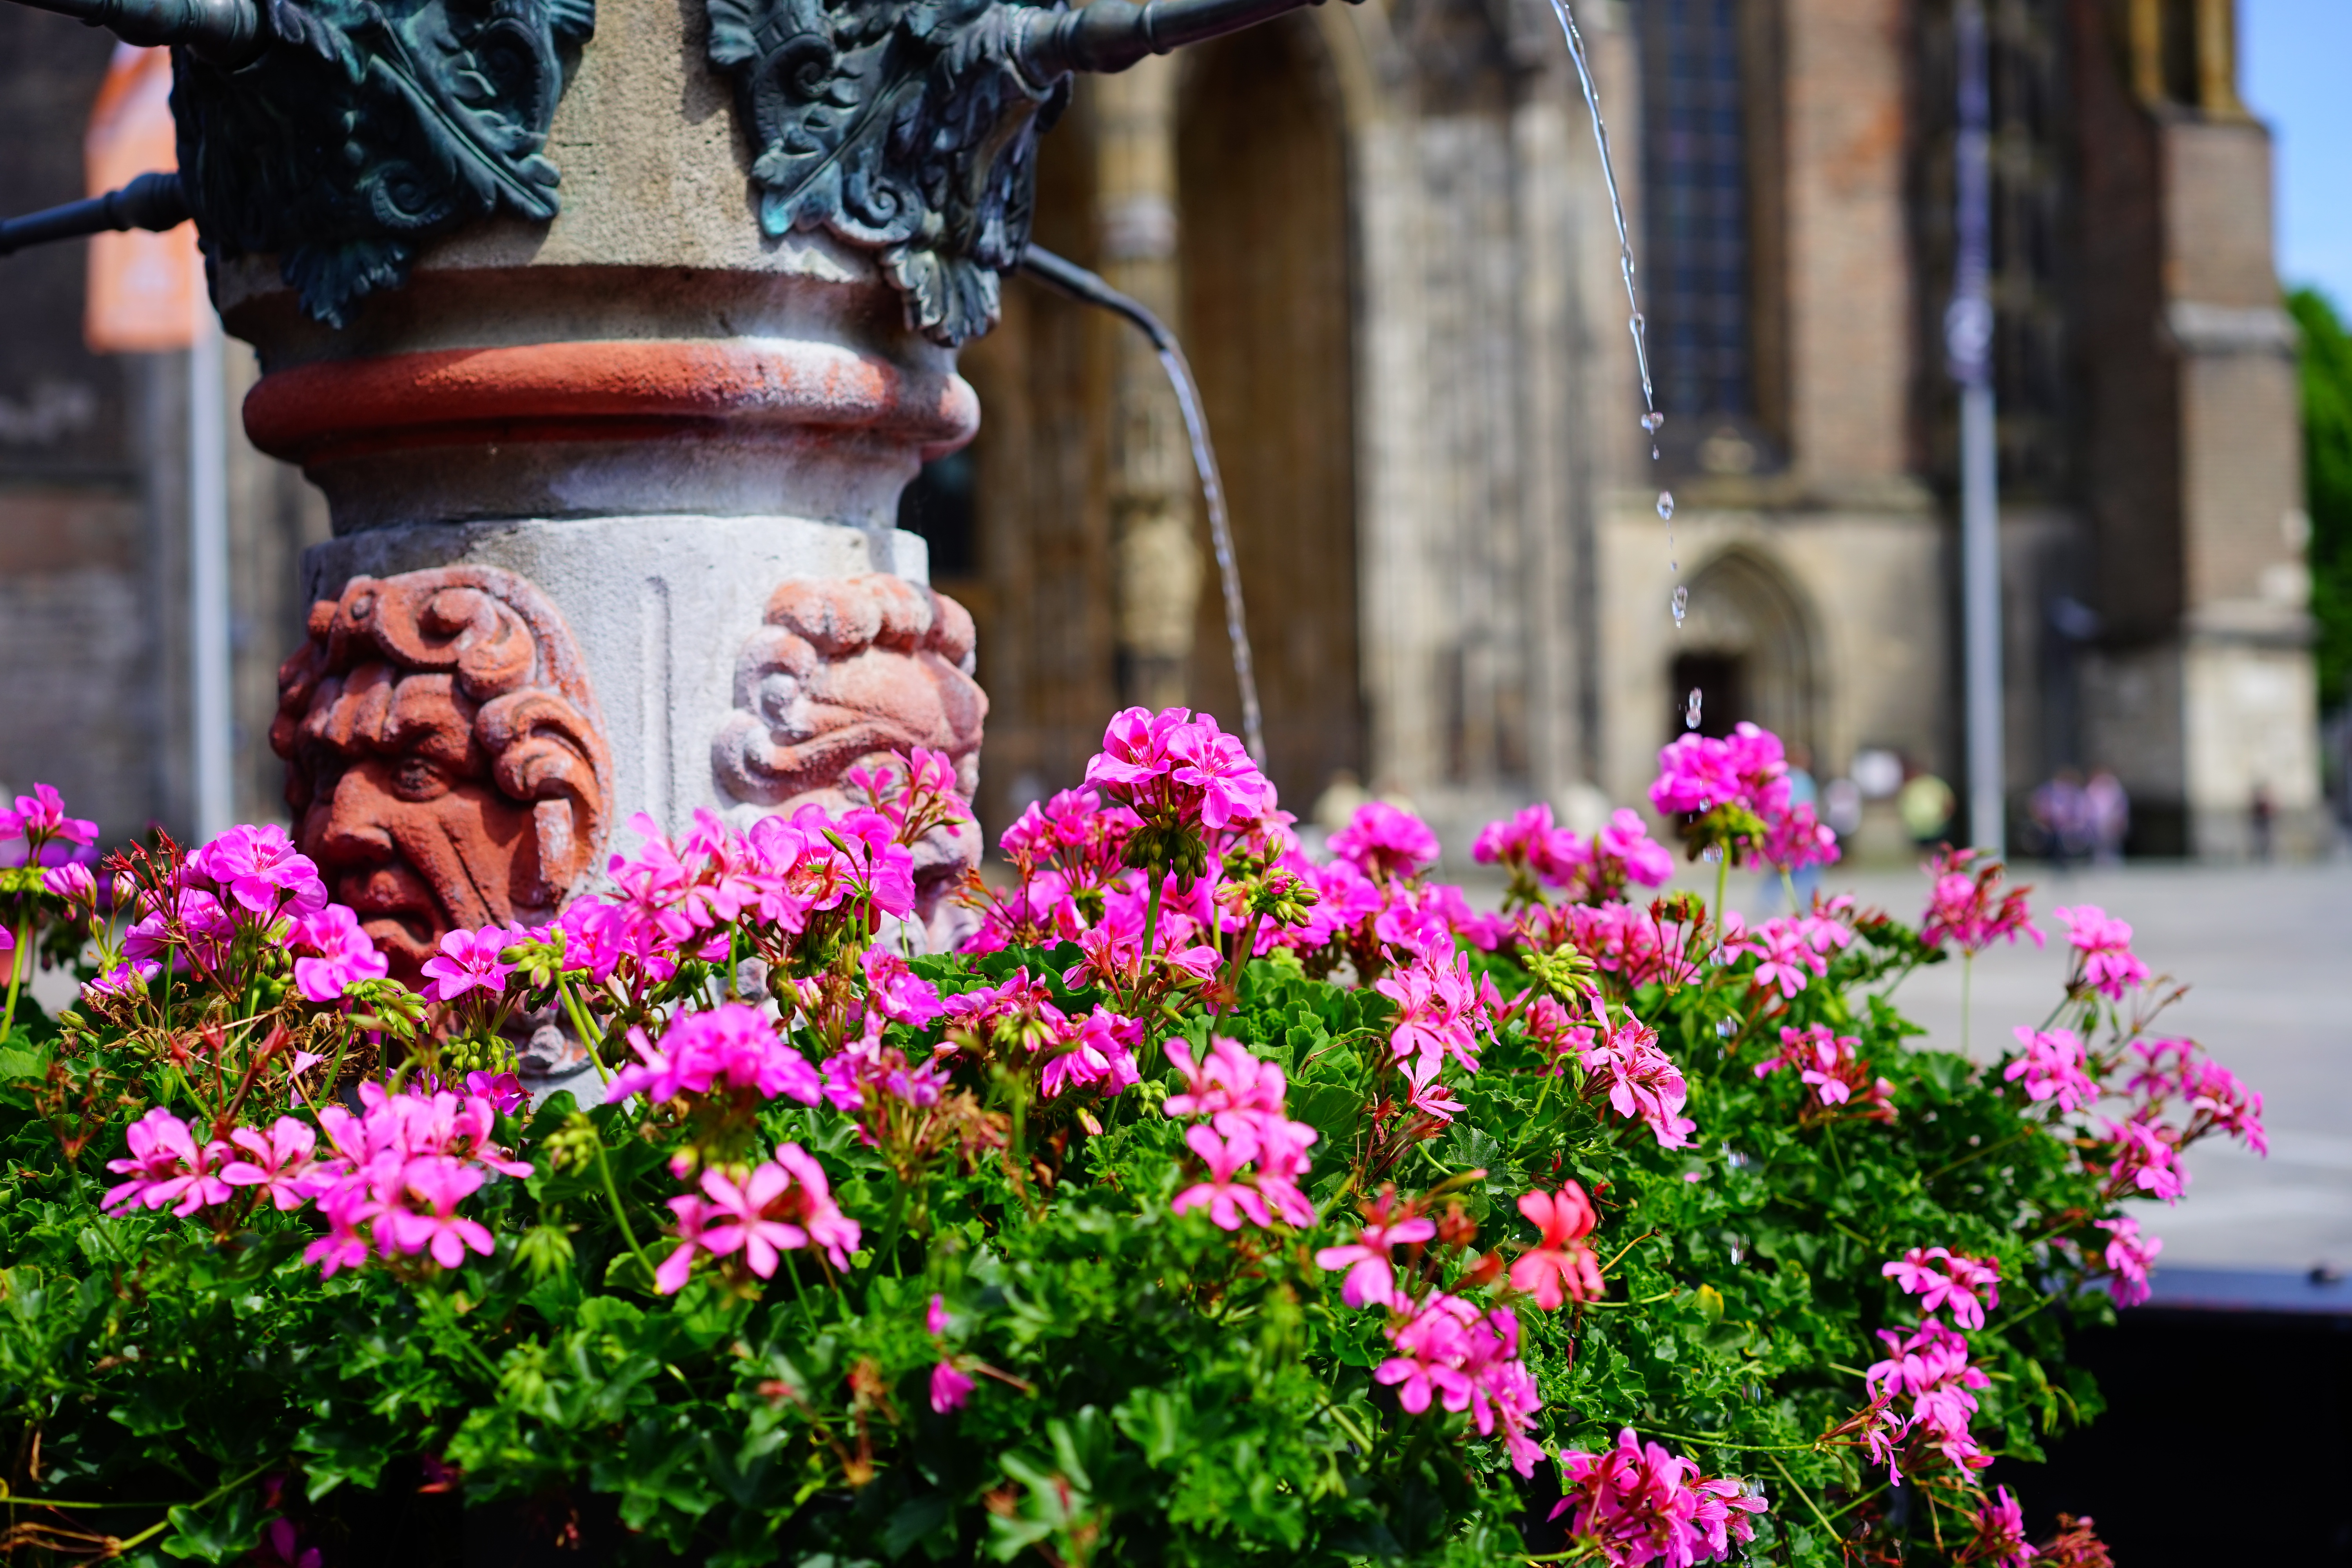
water, plant, flower, spring, color, colorful, garden, pink, flowers, geranium, fountain, floristry, pelargonium, ulm, geraniaceae, cathedral square, lion fountain, pelargoniums, geranium greenhouse, m nster fountain